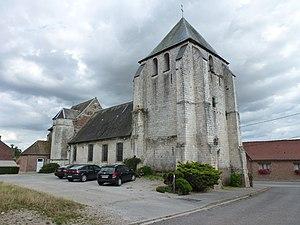
Pihem est une commune française située dans le département du Pas-de-Calais en région Hauts-de-France.